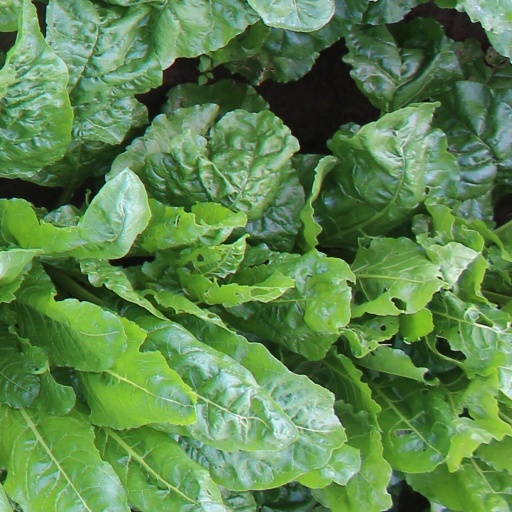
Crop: sugar beet